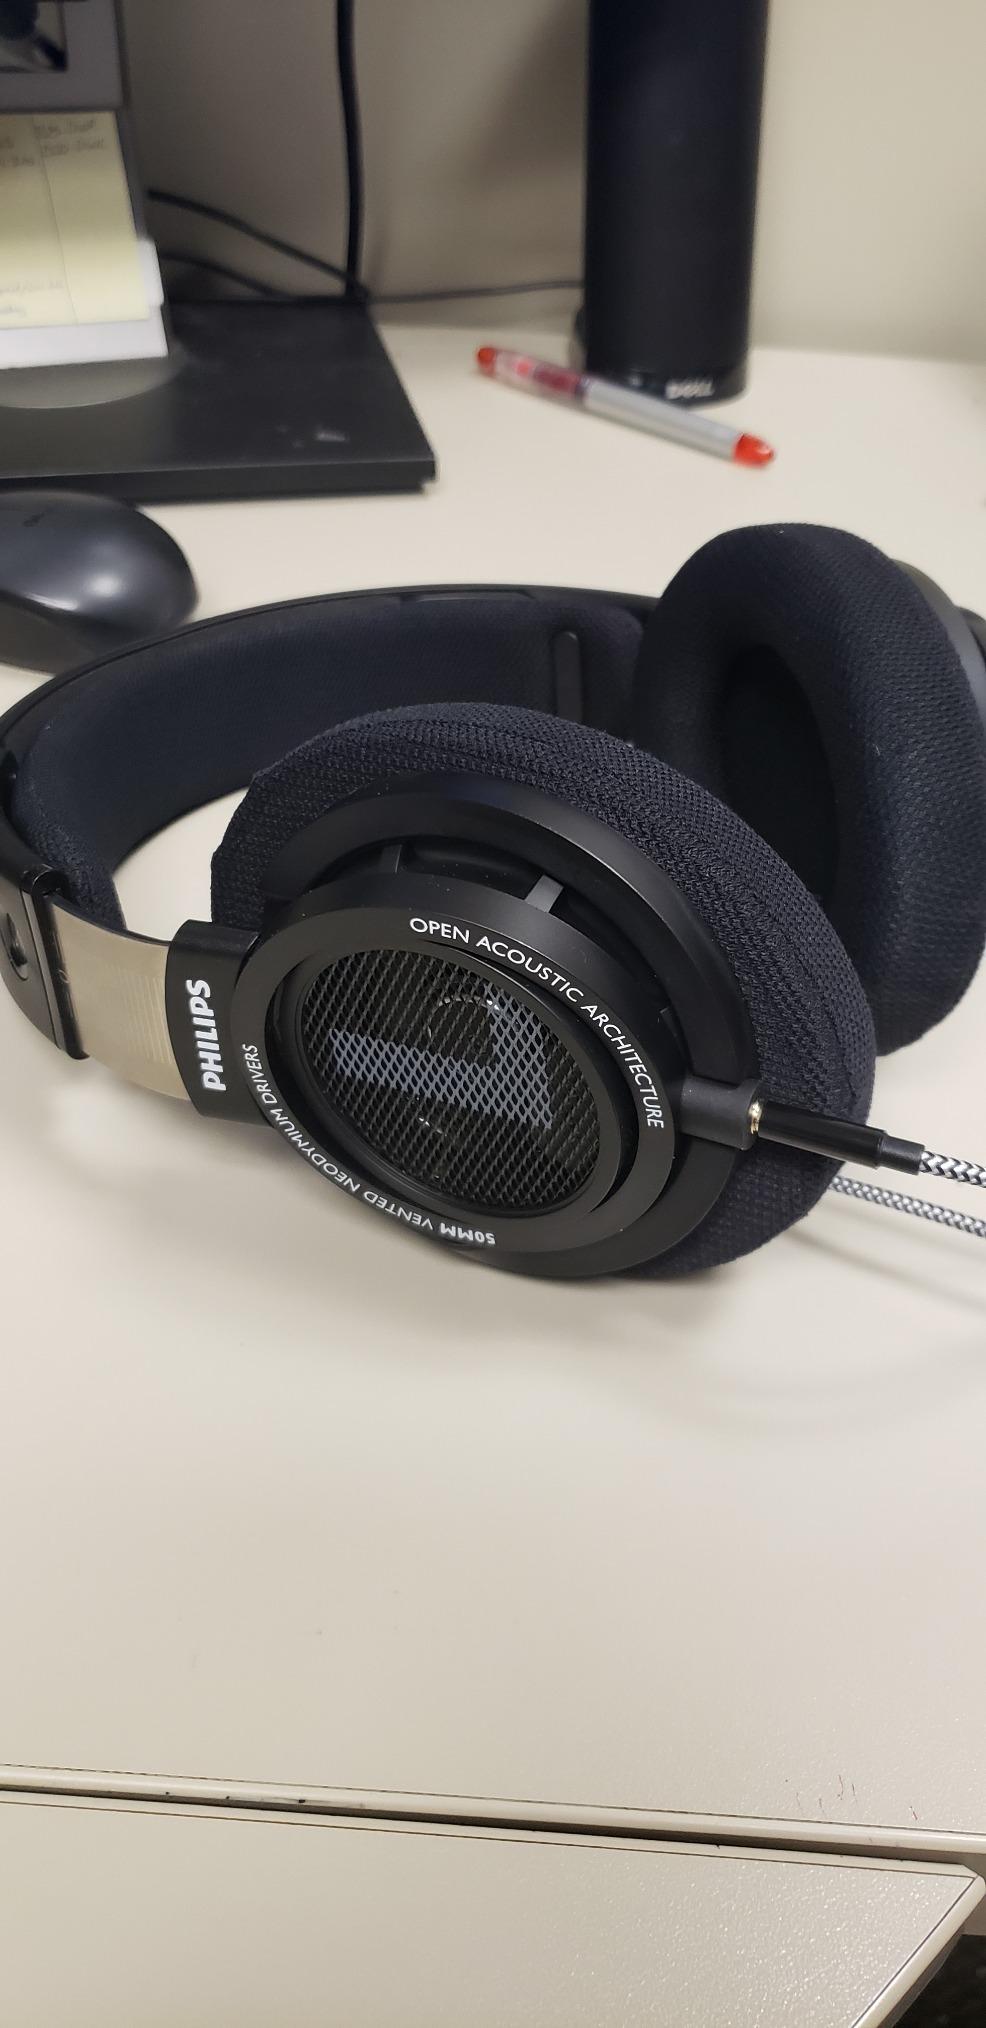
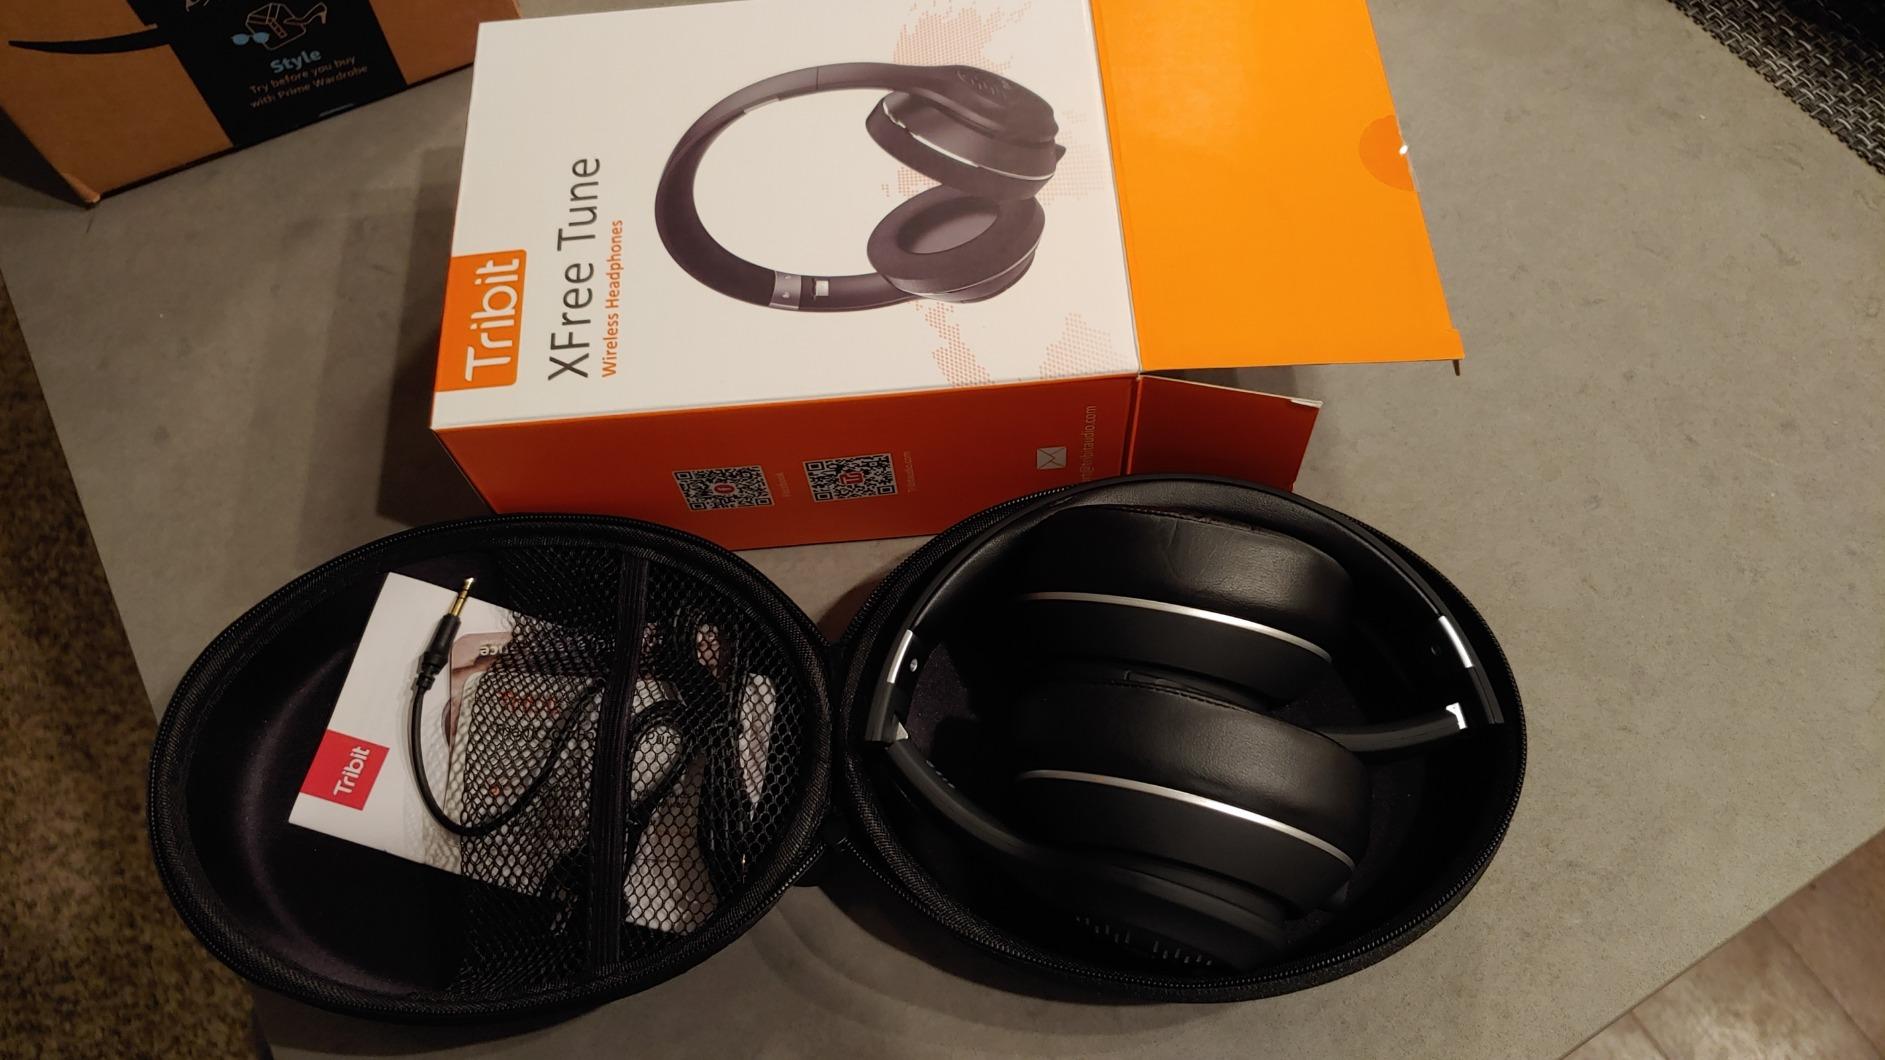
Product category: headphones
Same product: no